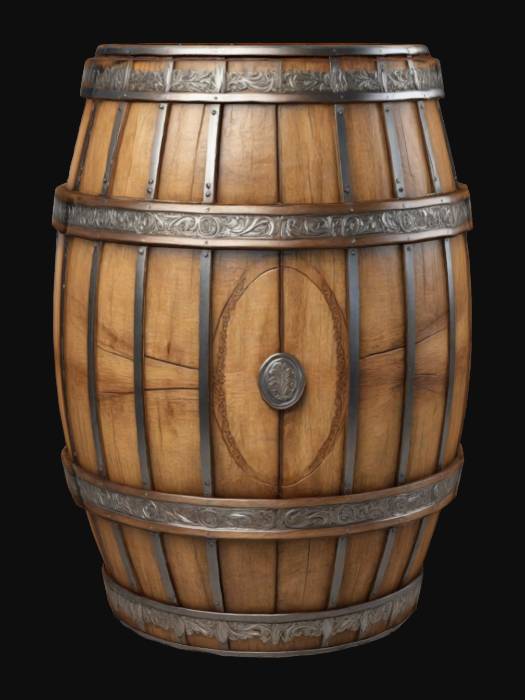
미적 점수 (1~10점): 2